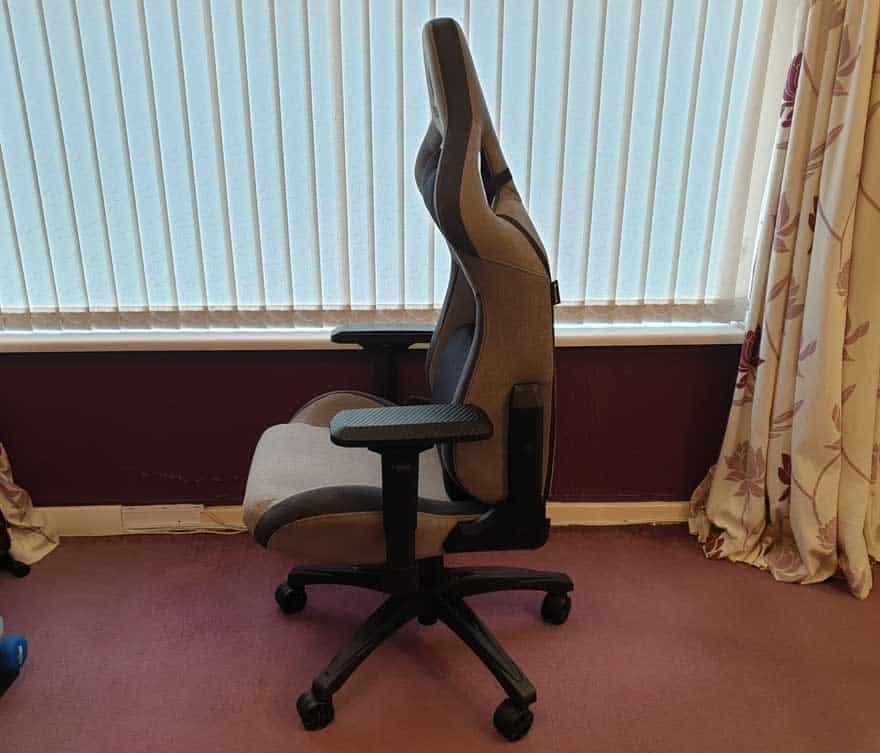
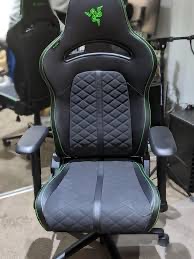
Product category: items_chair
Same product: no